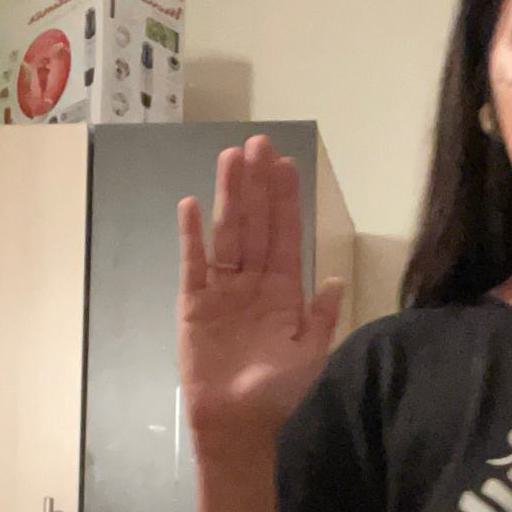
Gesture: stop